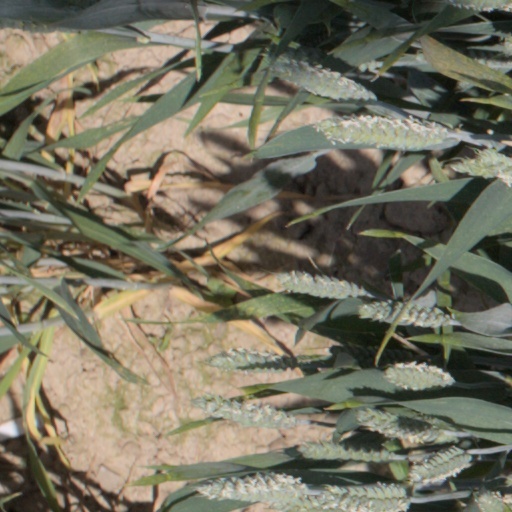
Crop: wheat